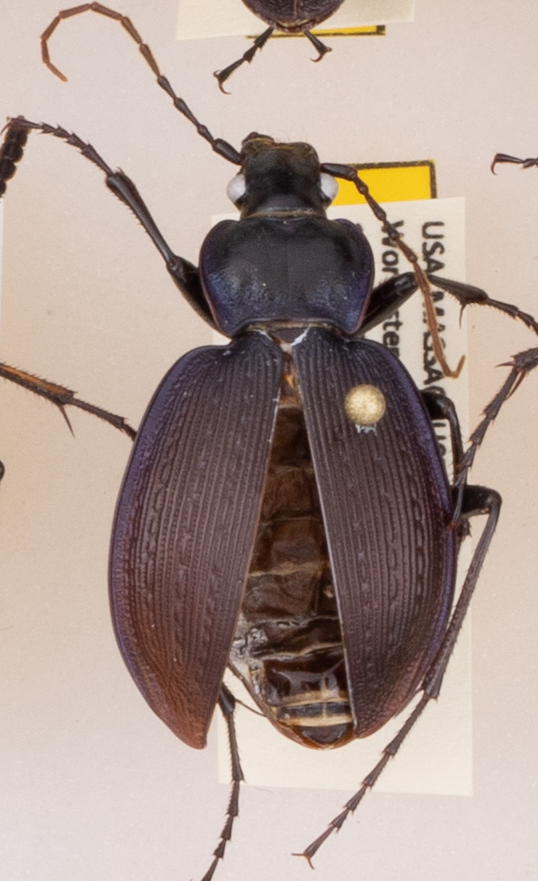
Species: Carabus goryi
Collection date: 2018-08-14
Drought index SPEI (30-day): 2.09
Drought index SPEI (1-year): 1.16
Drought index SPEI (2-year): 0.82